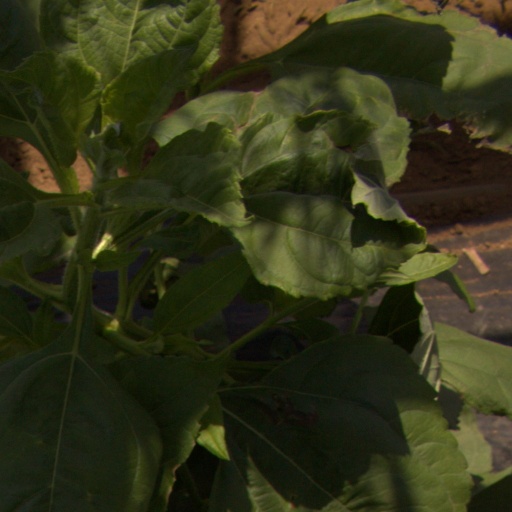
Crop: Jerusalem artichoke